Christian Labit

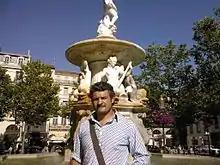
Christian Labit, former player of Stade Toulousain and RC Narbonne, coach of US Carcassonne.

Christian Labit (born 11 February 1971) is a French rugby player. He played for both RC Narbonne and Stade Toulousain and then moved to English club Northampton Saints. He was a member of France's 2003 Rugby World Cup squad. Whilst at Toulouse he won the Heineken Cup in 2003 and 2005.